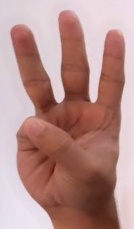
ASL sign: 6